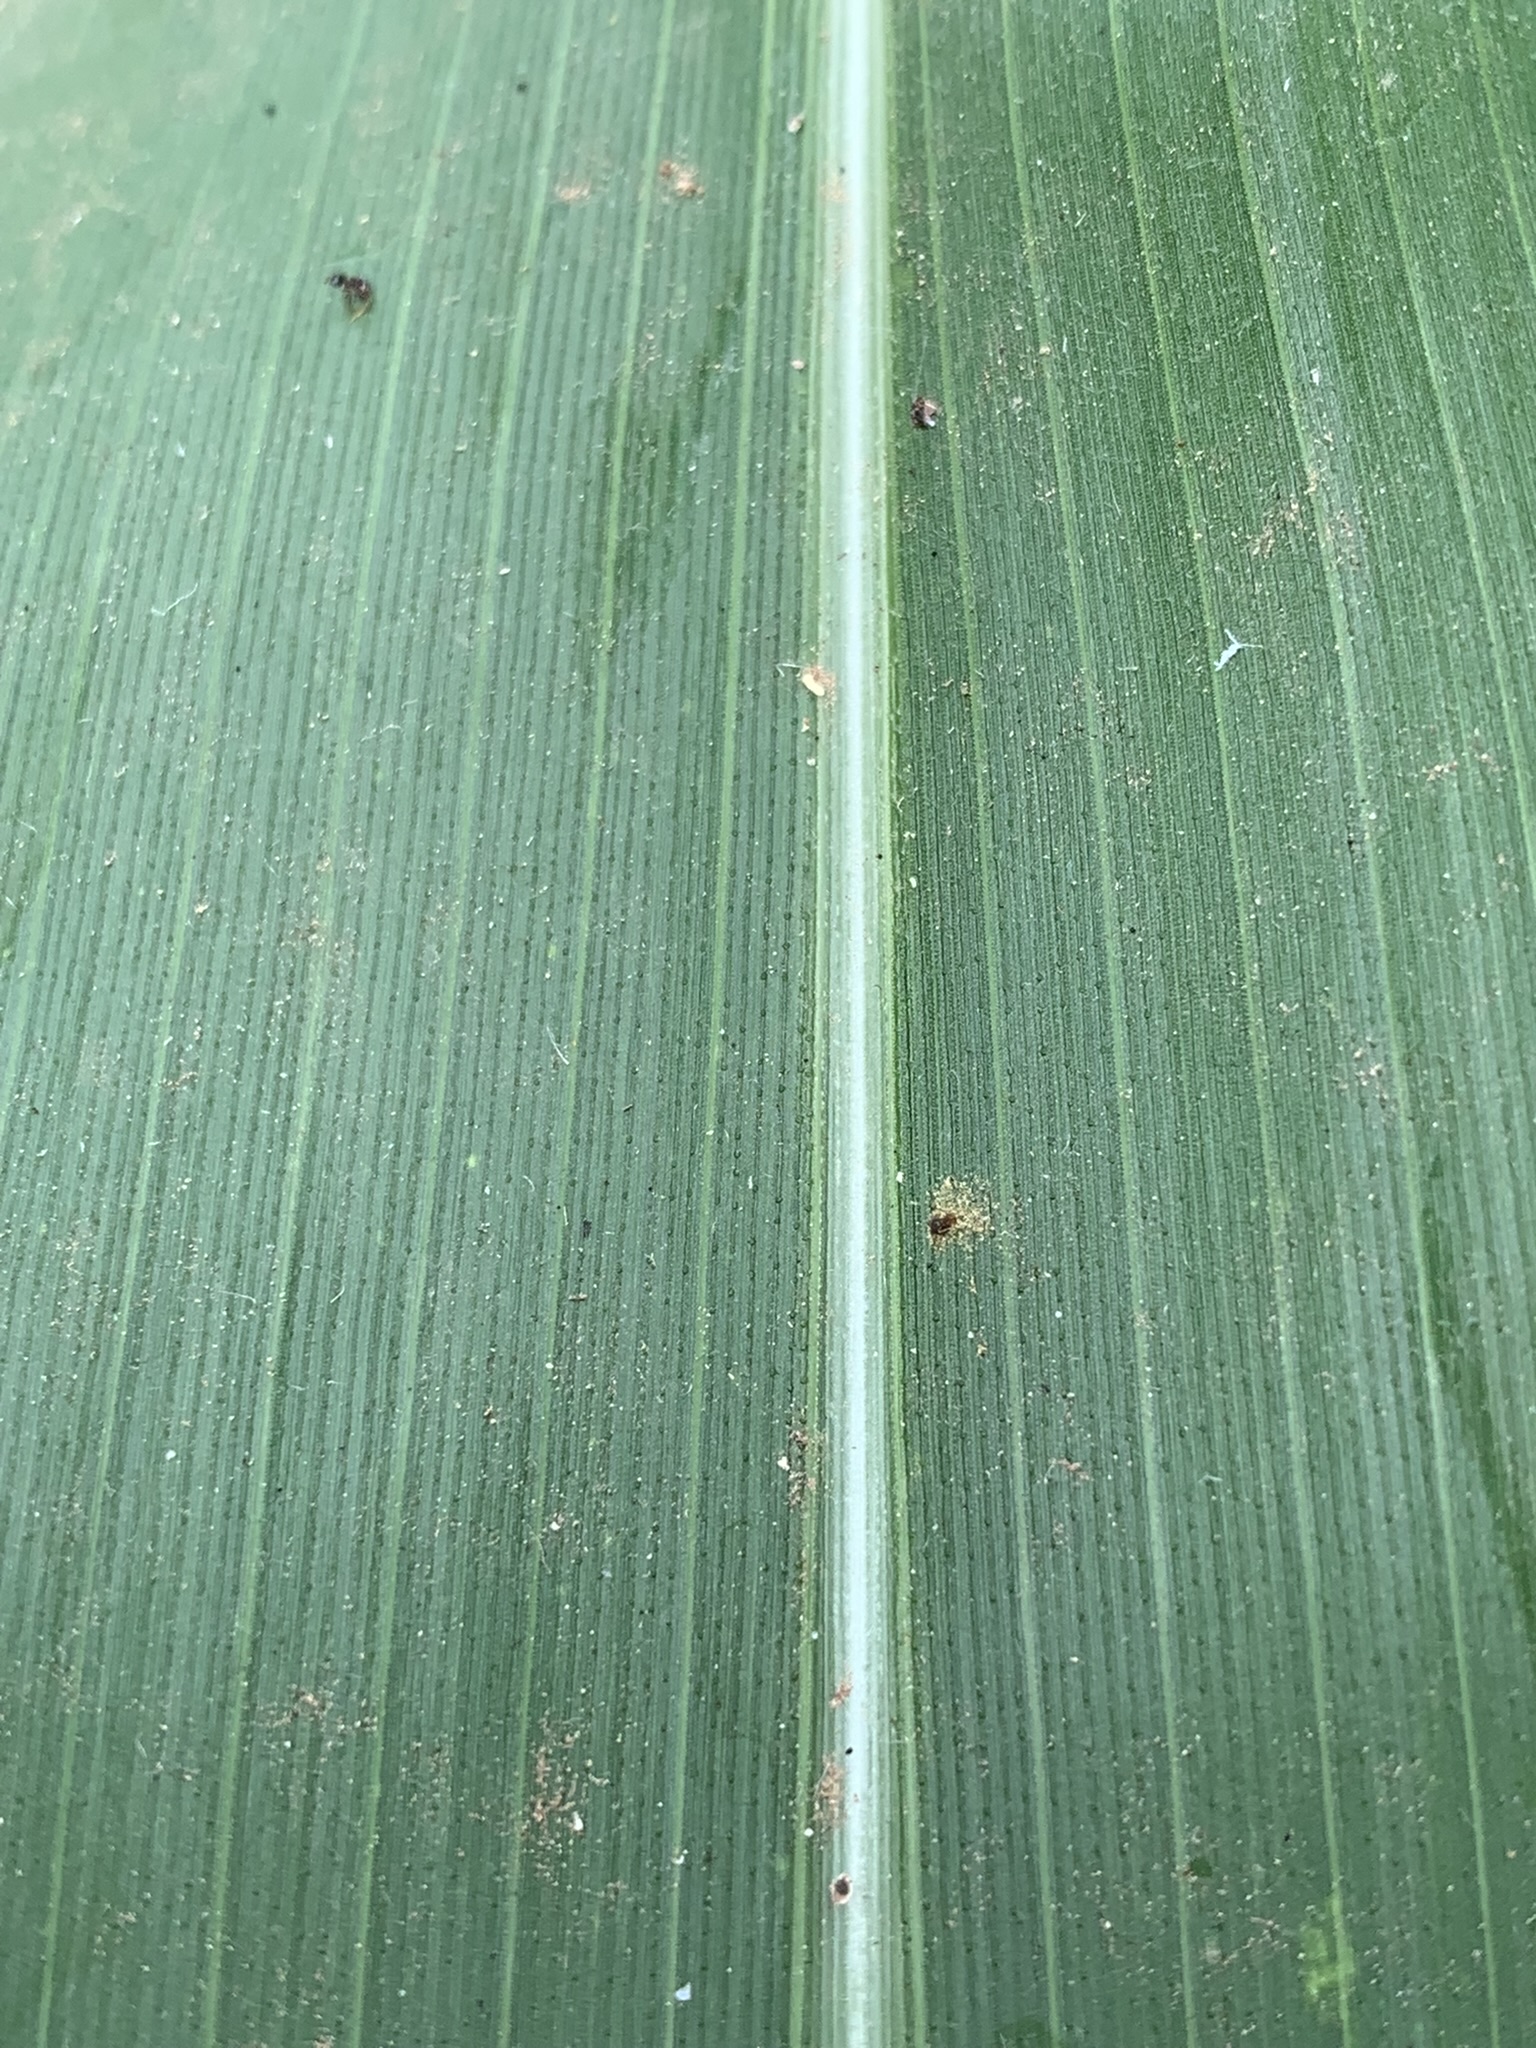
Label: Healthy